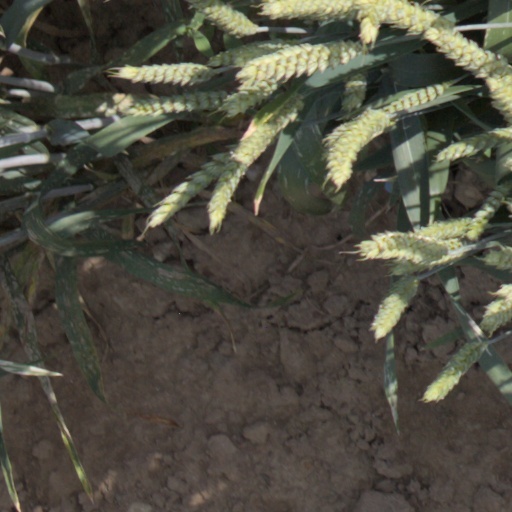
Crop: wheat